Pacifist Socialist Party

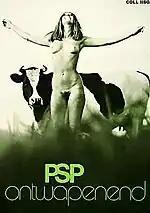
Famous and controversial 1971 election poster, reading "Disarming"

The 1970s were characterized by internal conflicts between moderate and more radical members of the PSP. The most important reason for this was the radicalization within the PvdA. A new, more radical, generation had gained power in the PvdA. They wanted to form a majority cabinet with only leftwing parties. To achieve this they formed the Progressive Accord with the new left-liberal Democrats 66 and the progressive Christian PPR. The PSP also participated in these talks but broke off, because the majority of the PSP congress thought this alliance was neither pacifist nor socialist. The cooperative minority clashed strongly with the isolationist majority. In the 1971 elections, the party lost two of its four seats, while the PvdA won seats.